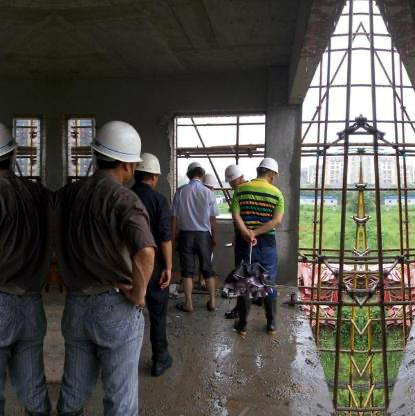
Objects in the image:
label: helmet
label: helmet
label: helmet
label: helmet
label: helmet
label: helmet
label: helmet